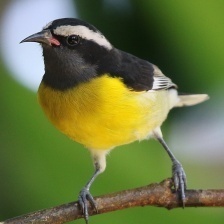
Species: BANANAQUIT
Scientific name: COEREBA FLAVEOLA